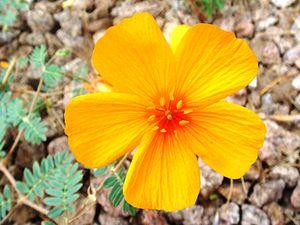
Kallstroemia grandiflora est une espèce végétale de la famille des Zygophyllaceae, originaire du Mexique et du sud-ouest des États-Unis.